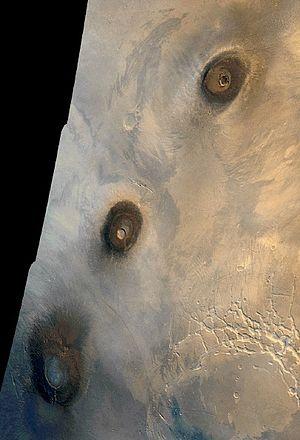
Tharsis Montes, le 22 février 1980. Image reconstituée à partie d'une mozaïque d'images capturées par la sonde Viking I.
Tharsis Montes est une chaîne de volcans traversant l'équateur de la planète Mars située sur le renflement de Tharsis, dans les quadrangles de Tharsis et de Phoenicis Lacus. Les trois principaux sommets de cet ensemble sont, du nord au sud, Ascraeus Mons, Pavonis Mons et Arsia Mons ; Ascraeus Mons est le deuxième sommet le plus élevé de Mars, après Olympus Mons situé, quant à lui, au nord-ouest de ces volcans.
Le volcanisme de la planète Mars serait apparu il y a près de quatre milliards d'années, à la fin du Noachien après le grand bombardement tardif. Il aurait connu son intensité maximale à l'Hespérien — entre 3,7 et 3,2 Ga selon l'échelle de Hartmann & Neukum — puis se serait progressivement affaibli tout au long de l'Amazonien. Il a produit d'énormes volcans boucliers qui sont les plus grands édifices volcaniques connus du système solaire : le plus large d'entre eux, Alba Mons, a un diamètre d'environ 1 600 km à la base, tandis que le plus gros est Olympus Mons, sur la marge occidentale du renflement de Tharsis, qui atteint 22,5 km de haut de la base au sommet.